D.C. United

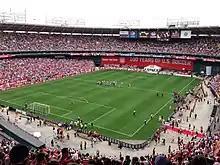
RFK Stadium was the first home to D.C. United

Robert F. Kennedy Memorial Stadium (RFK) was home to D.C. United, from the club's inaugural season in 1996, until the end of the 2017 season. The D.C. United Training Complex is located north of the stadium, and is where the Reserve Division team plays.